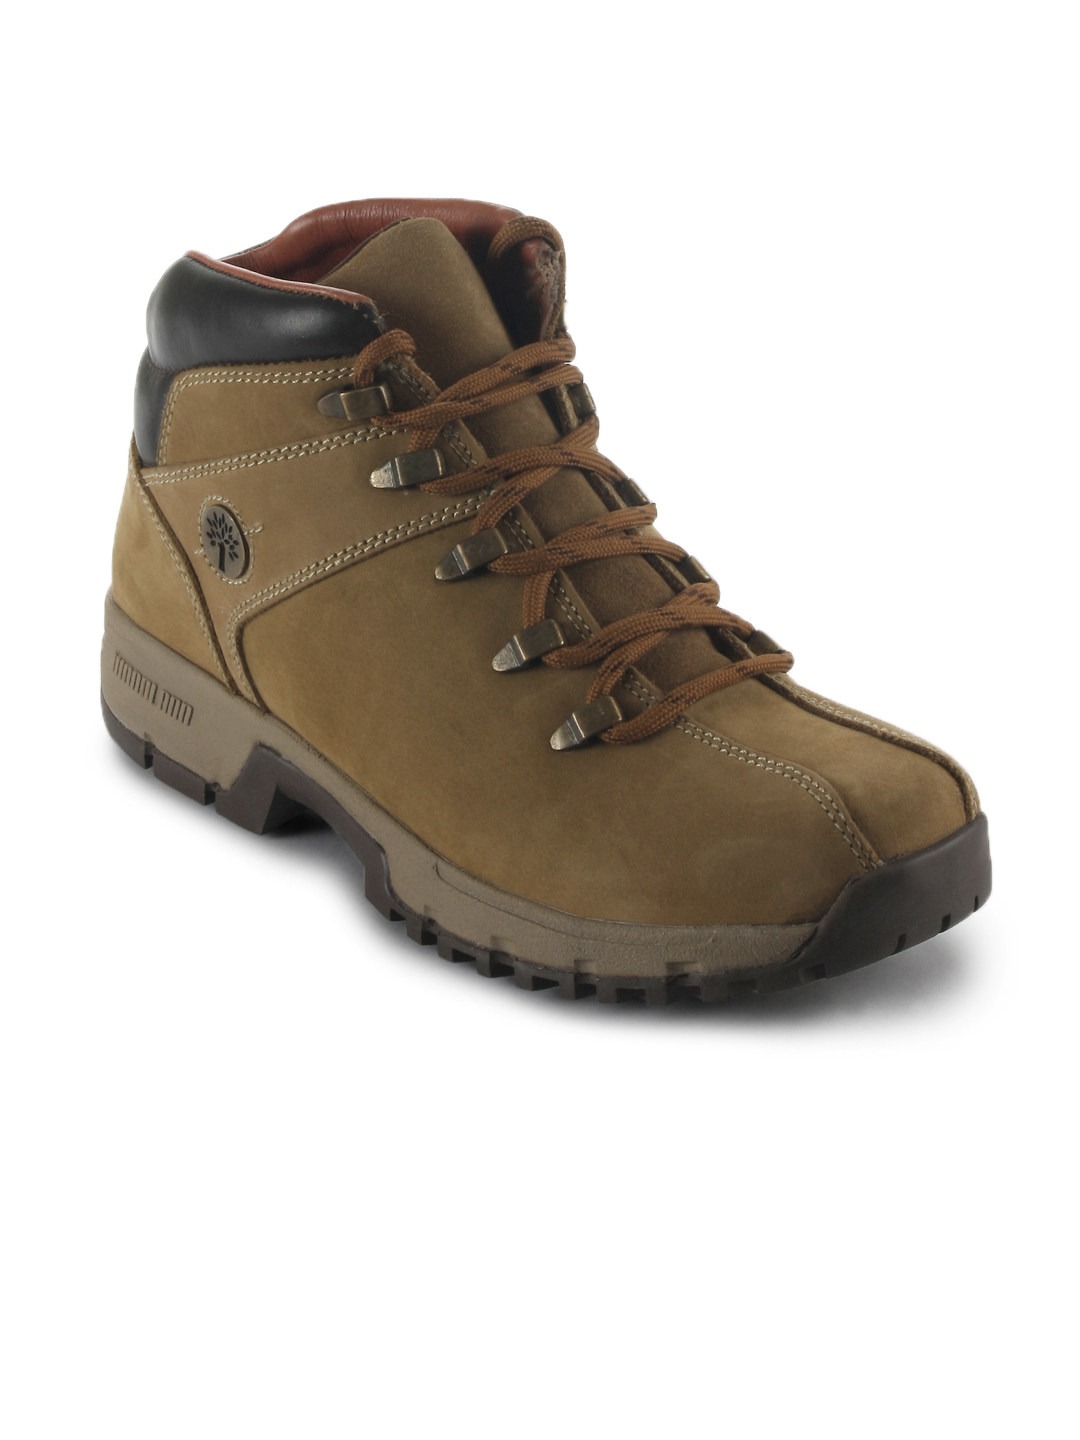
Woodland Men Camel Casual Shoes
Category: Footwear / Shoes / Casual Shoes
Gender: Men
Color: Cream
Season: Summer 2012
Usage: Casual